Exeter-West Greenwich Regional School District

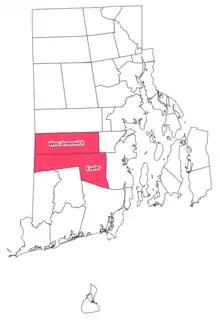
Exeter and West Greenwich, Rhode Island

Exeter-West Greenwich Regional School District (EWG) is a public school district in Kent County and Washington County, Rhode Island, United States, serving the rural towns of Exeter and West Greenwich in the south-central part of the state. The school district was founded in 1956 and serves approximately 1,600 students. It is one of four multi-town school districts in the state of Rhode Island.